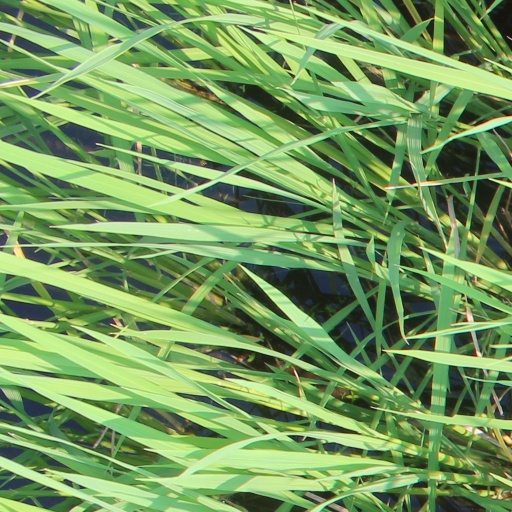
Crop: rice